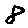
Label: 8